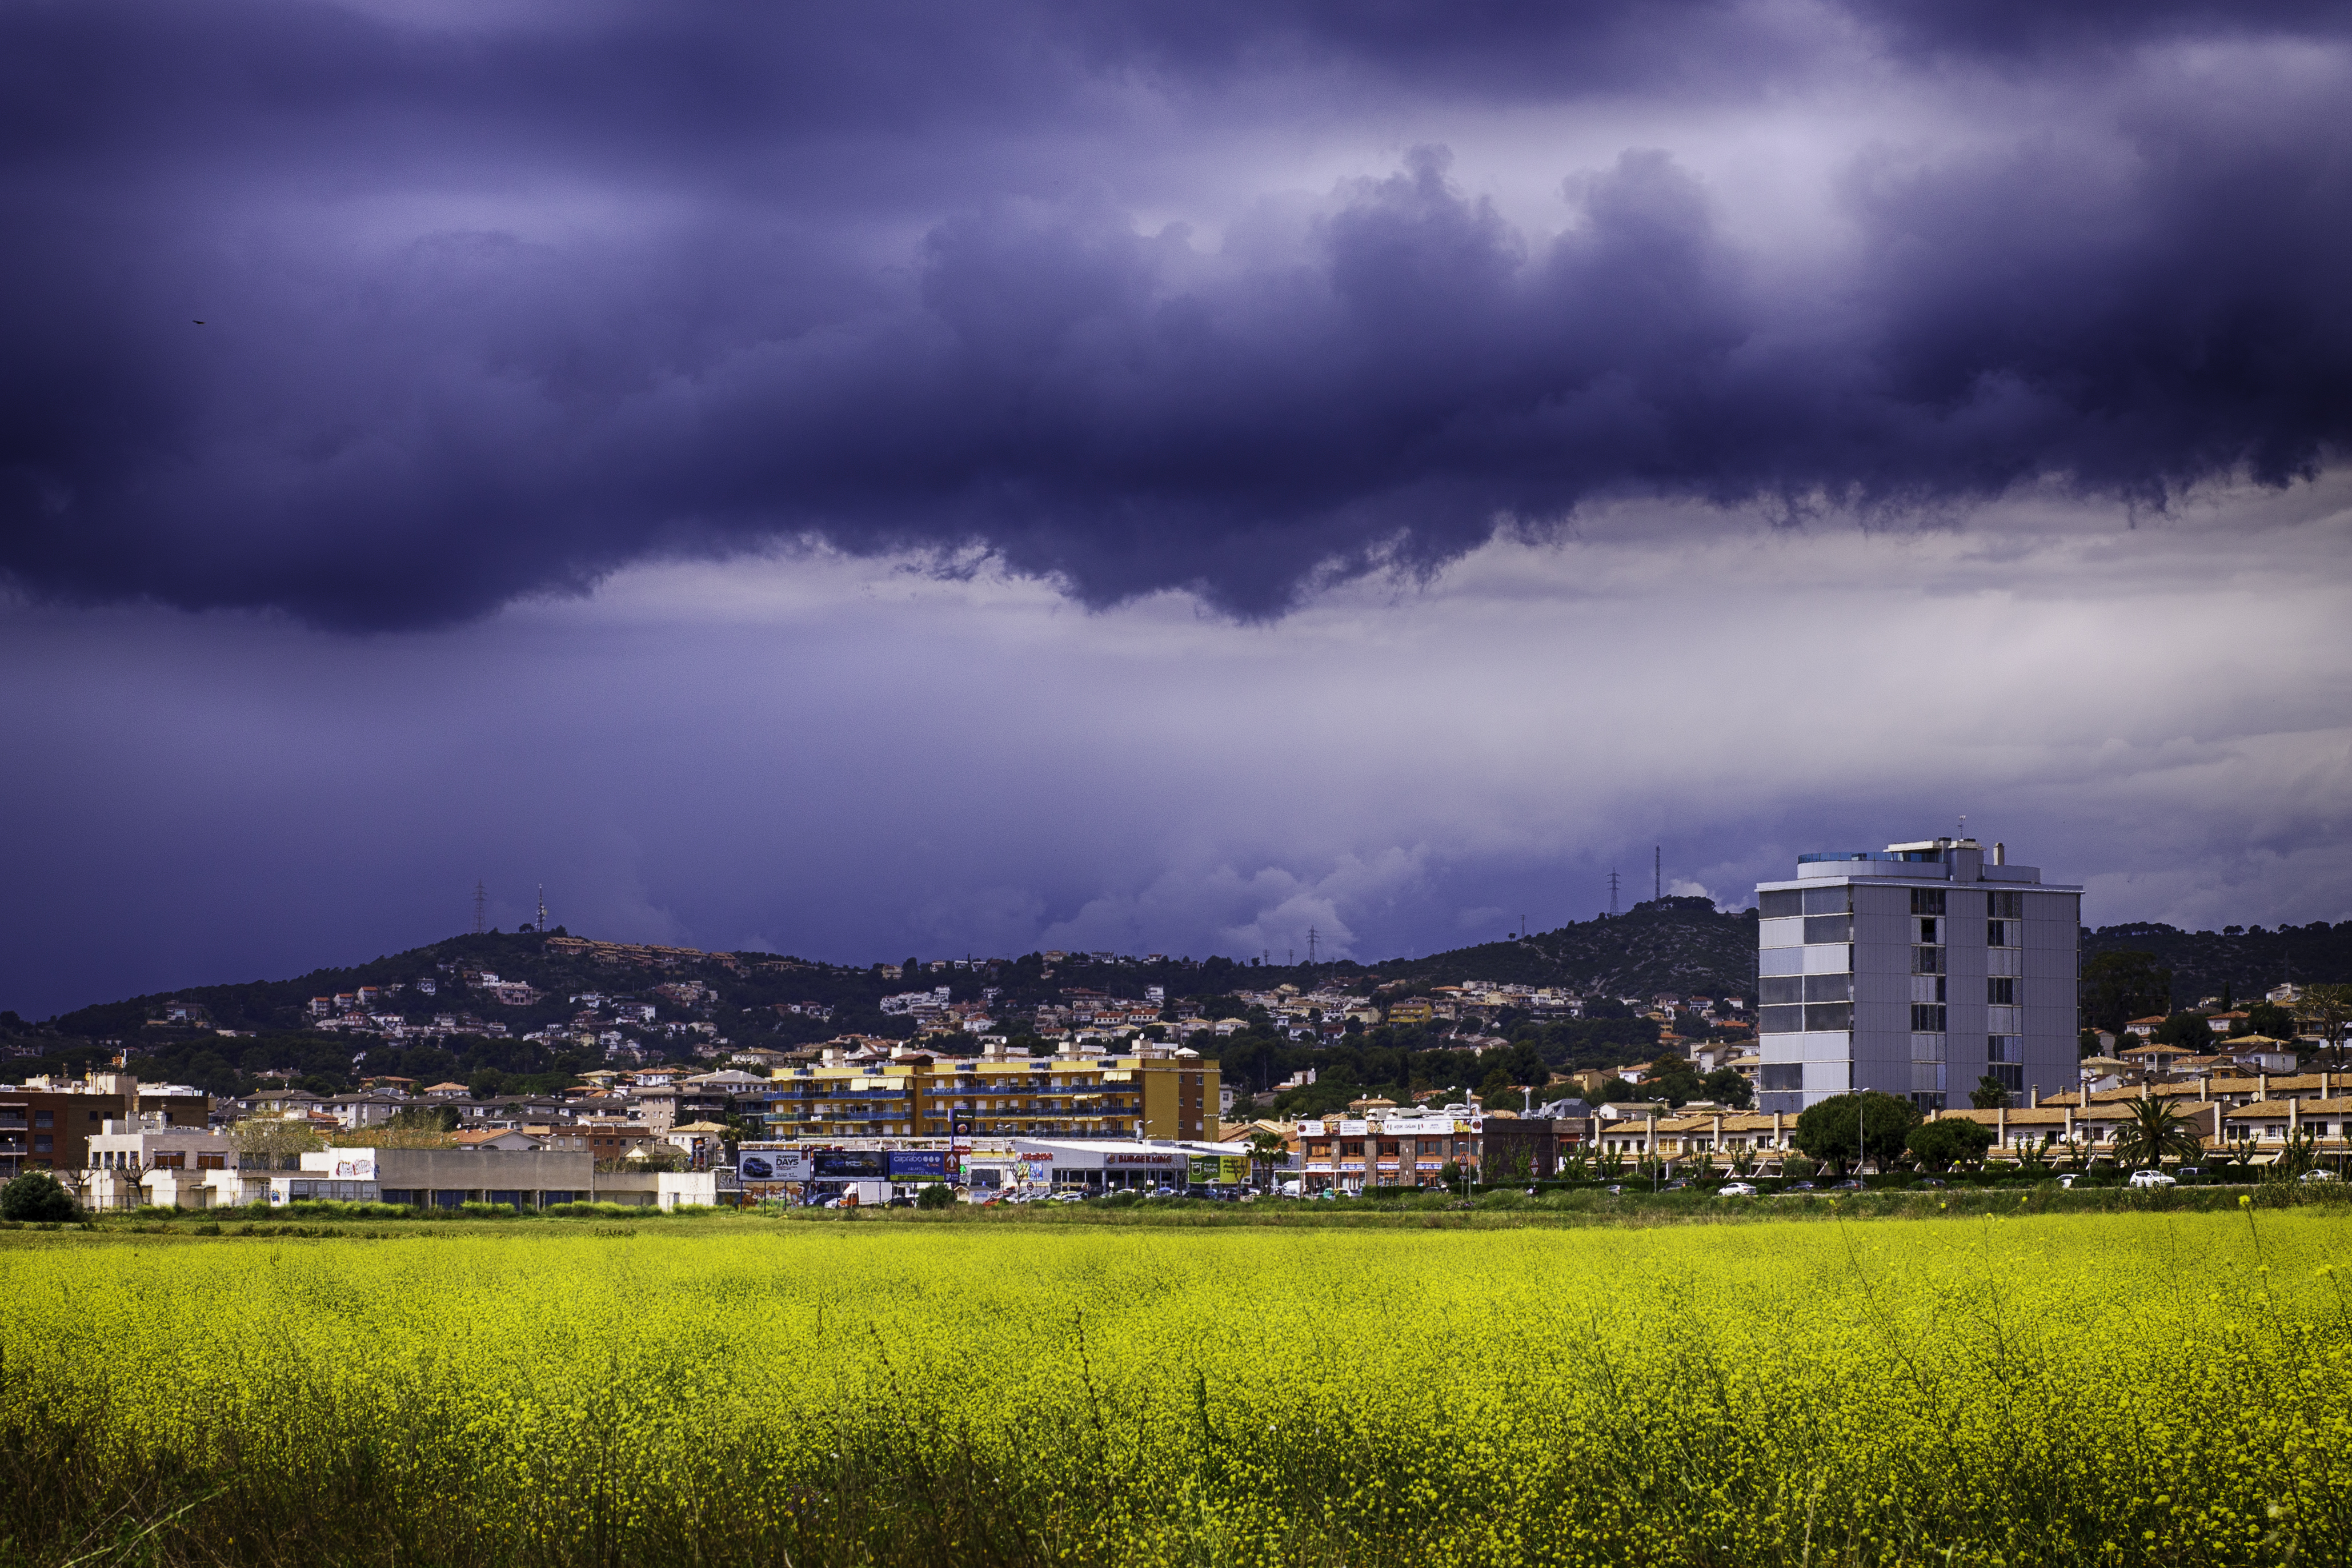
cloud, green, torment, rain, sky, nature, storm, rural area, atmosphere, thunderstorm, grass, horizon, field, hill, landscape, plain, grassland, paddy field, cumulus, meteorological phenomenon, mountain, farm, mountain range, meadow, house, evening, plant, village, night, prairie, residential area, thunder, city, pasture